Mariya Zakharchenko

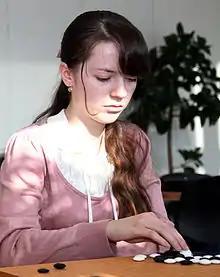

Mariya Zakharchenko (born February 16, 1995, Kyiv) is a 1-dan professional Go player from Ukraine. She was awarded professional status by Hanguk Kiwon in 2012.